Angel Mounds

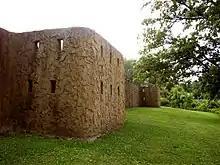
A section of reconstructed palisade at Angel Mounds

Archaeological excavation revealed a set of two palisade (stockade) walls. The outer palisade surrounded the perimeter of the town with the Ohio River acting as a barrier on the south side. An inner palisade bisected the interior of the site. An entrance to the town was believed to have been on southwest corner of the palisade, based on archaeological findings at that location. Parallel to the stockade walls, another barrier (similar to a picket fence) was set outside the stockade. It was designed to slow attackers as they came into range.